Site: brandenburg
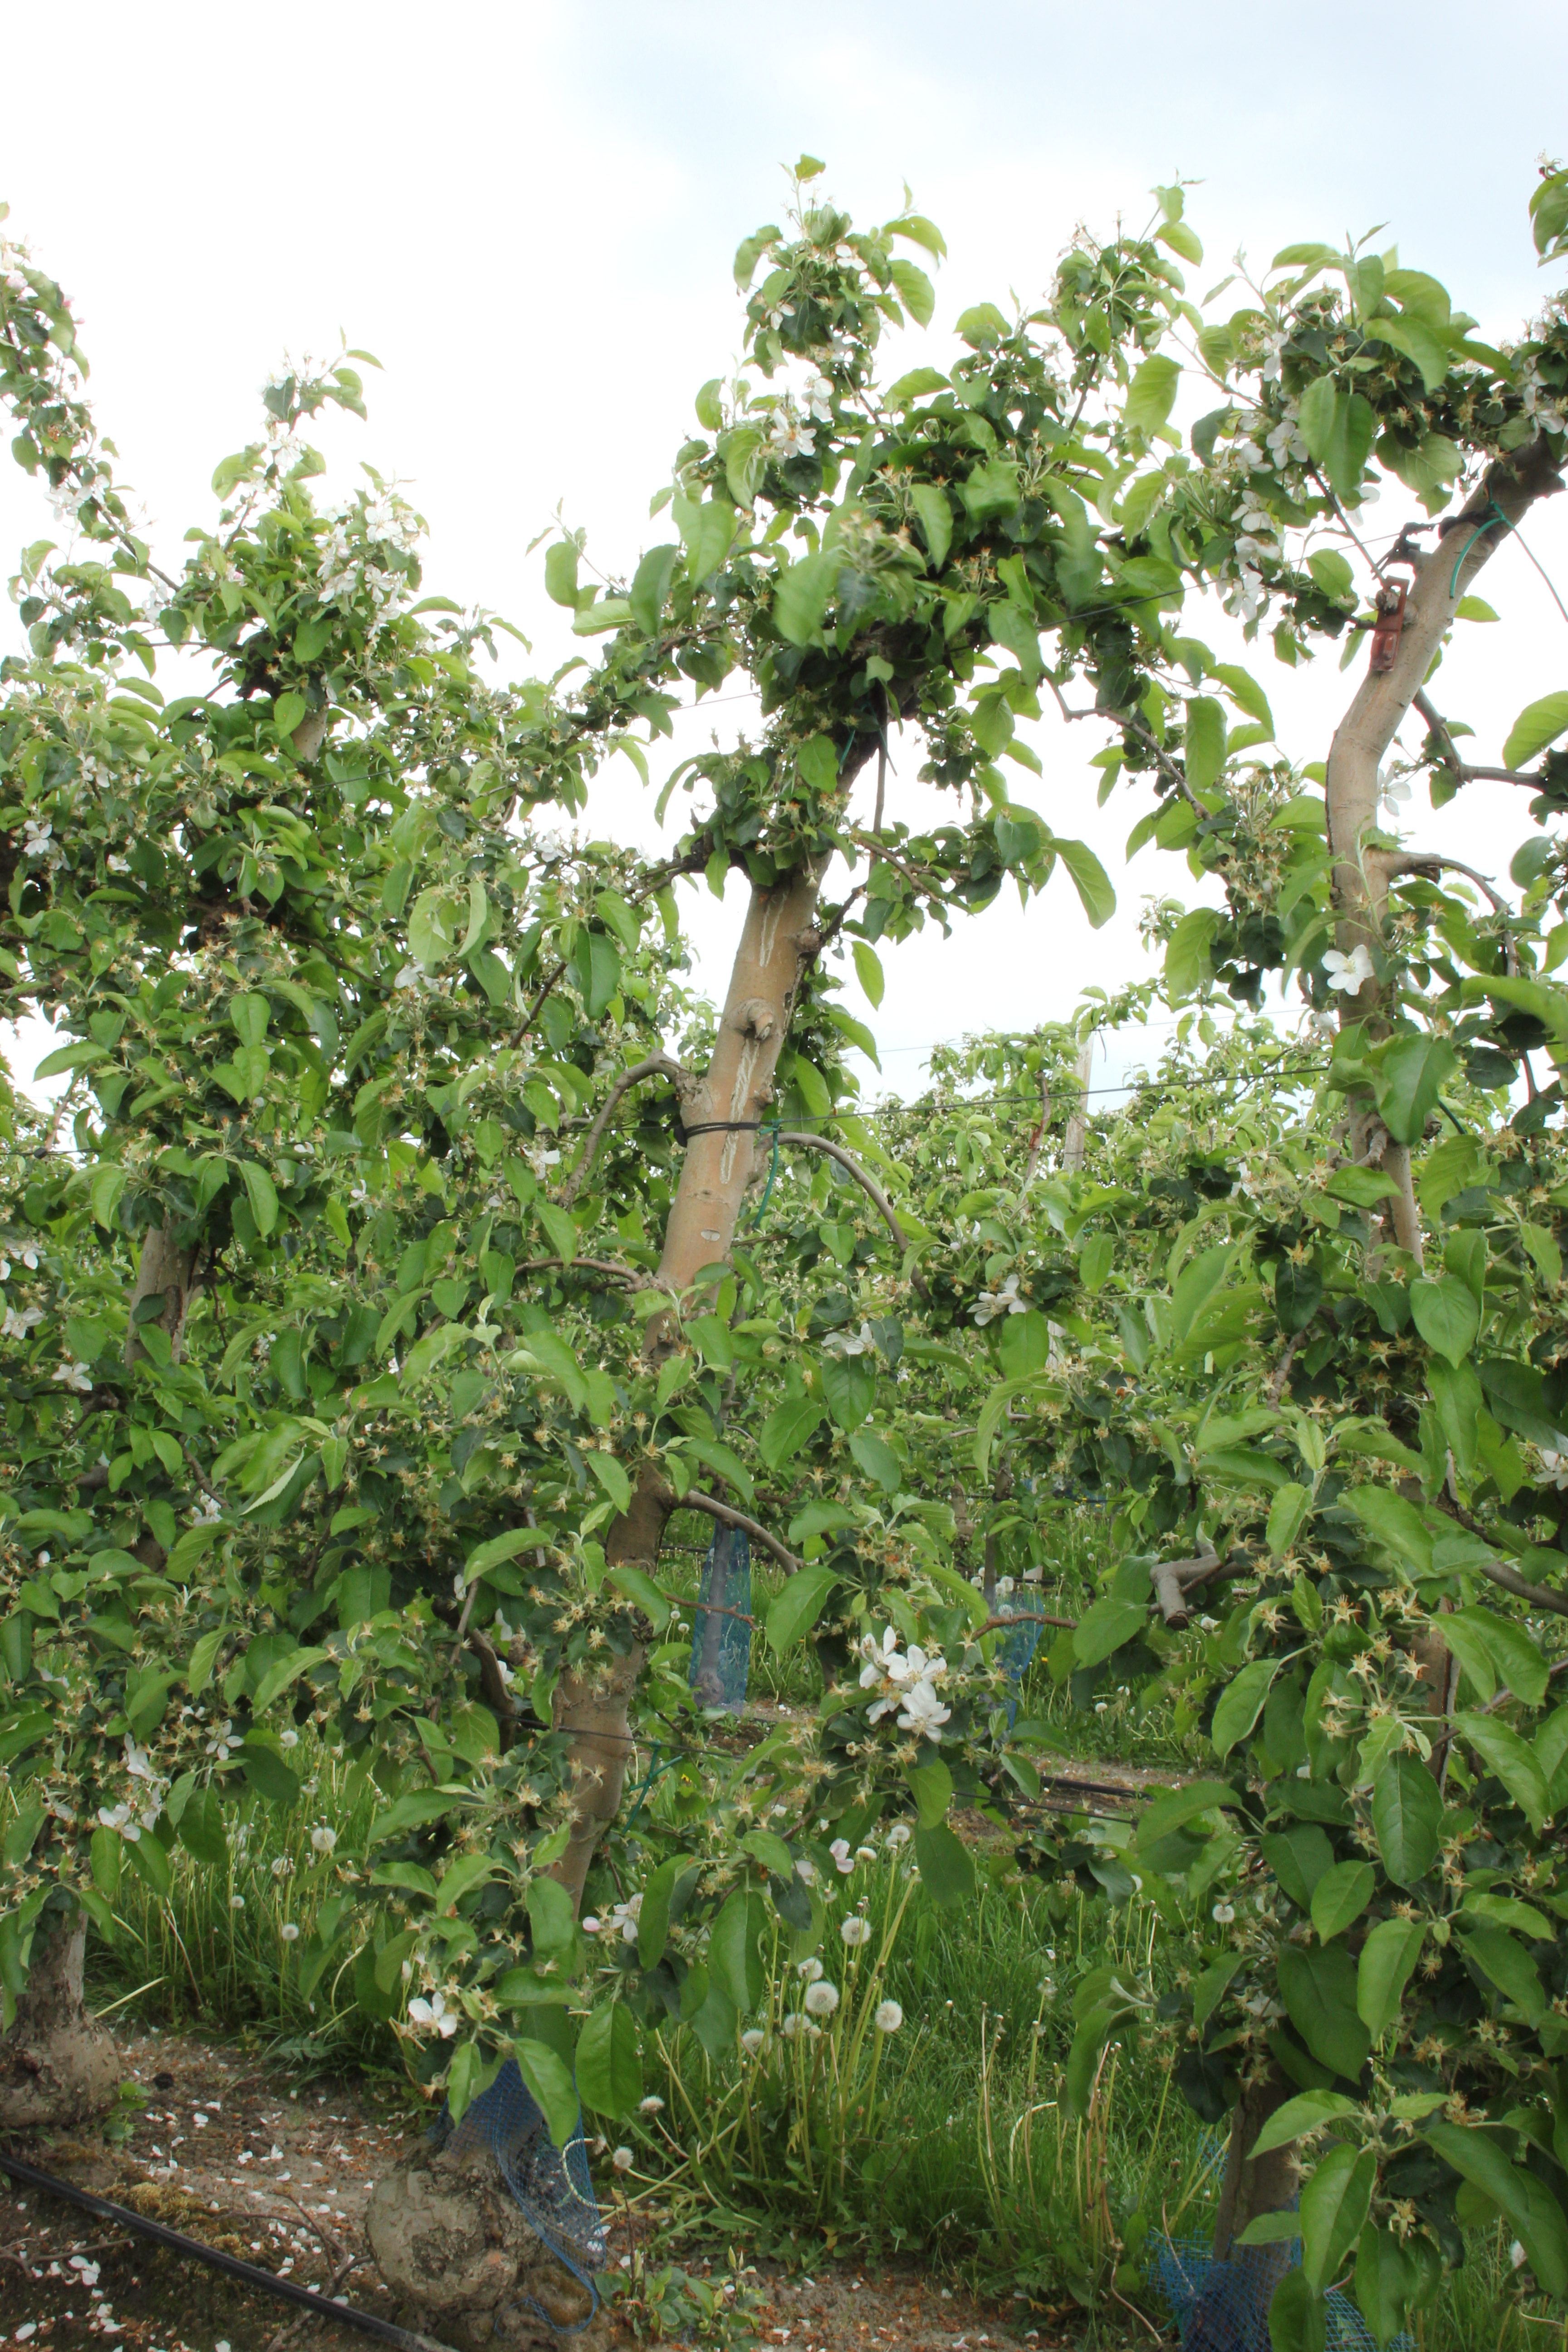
Growth stage (BBCH 67): Flowering